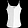
Label: T - shirt / top